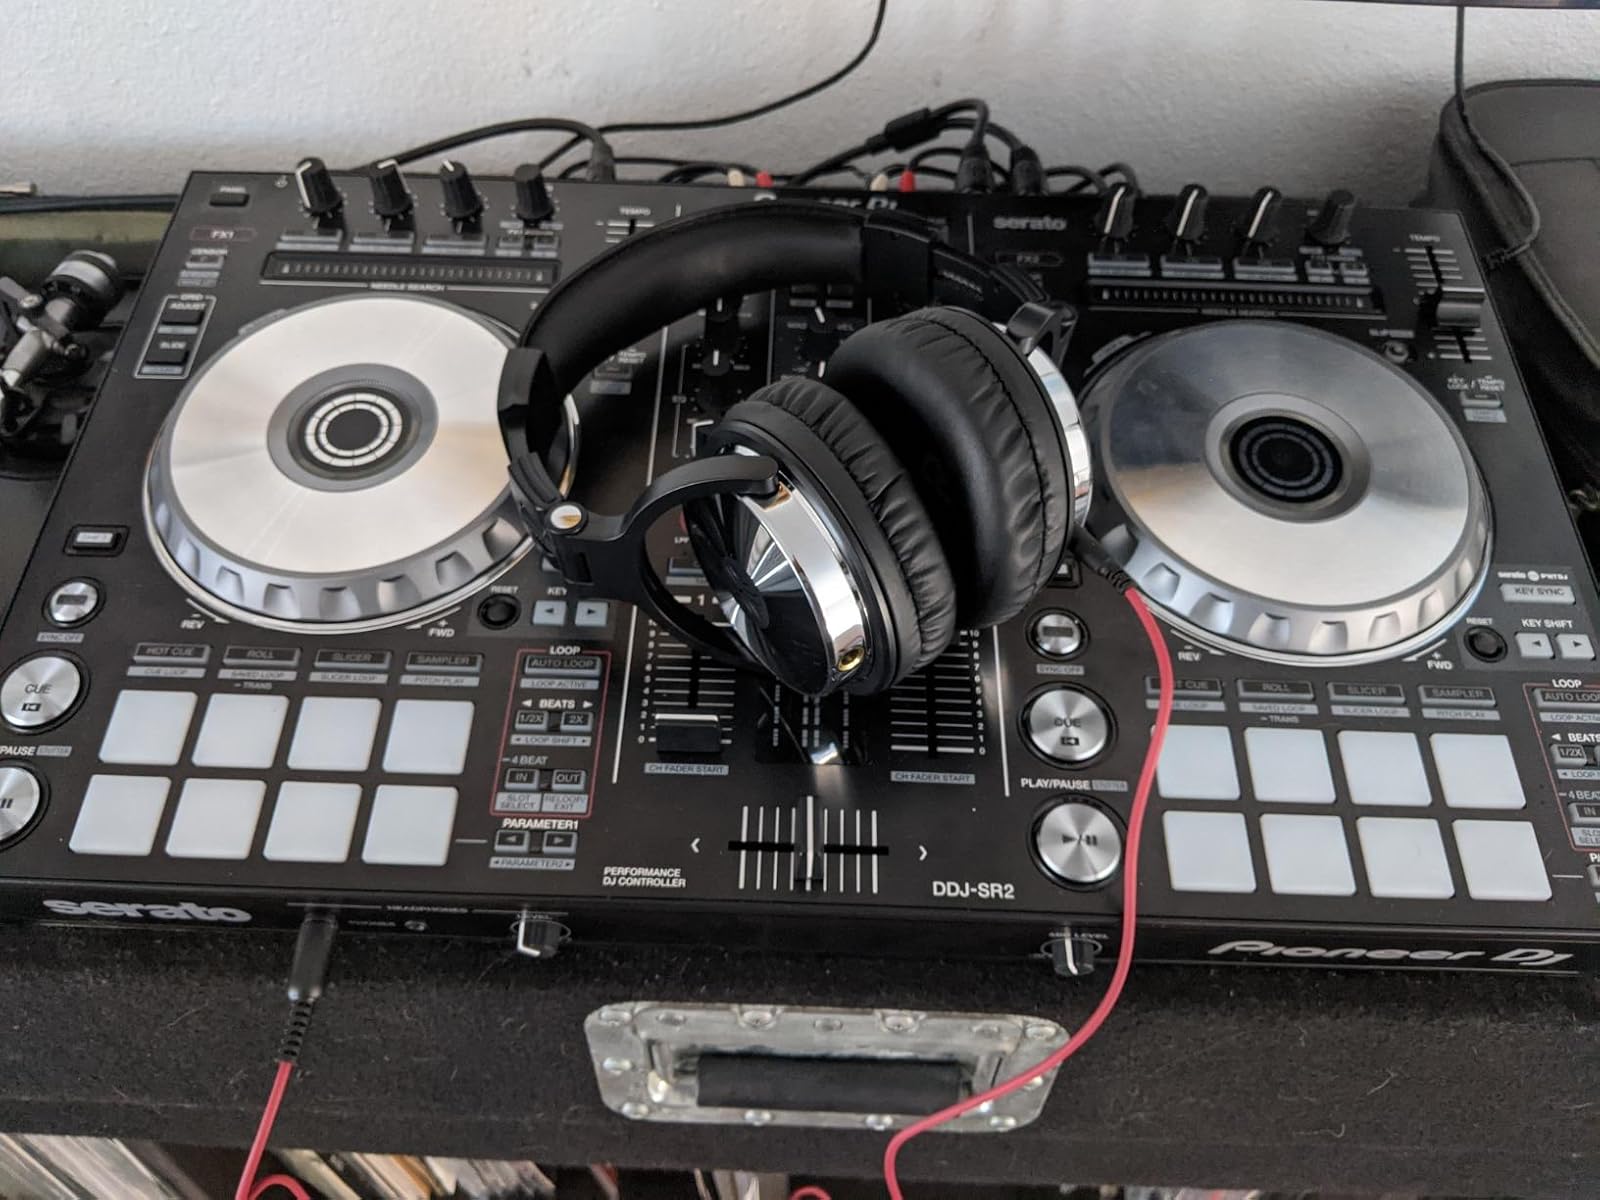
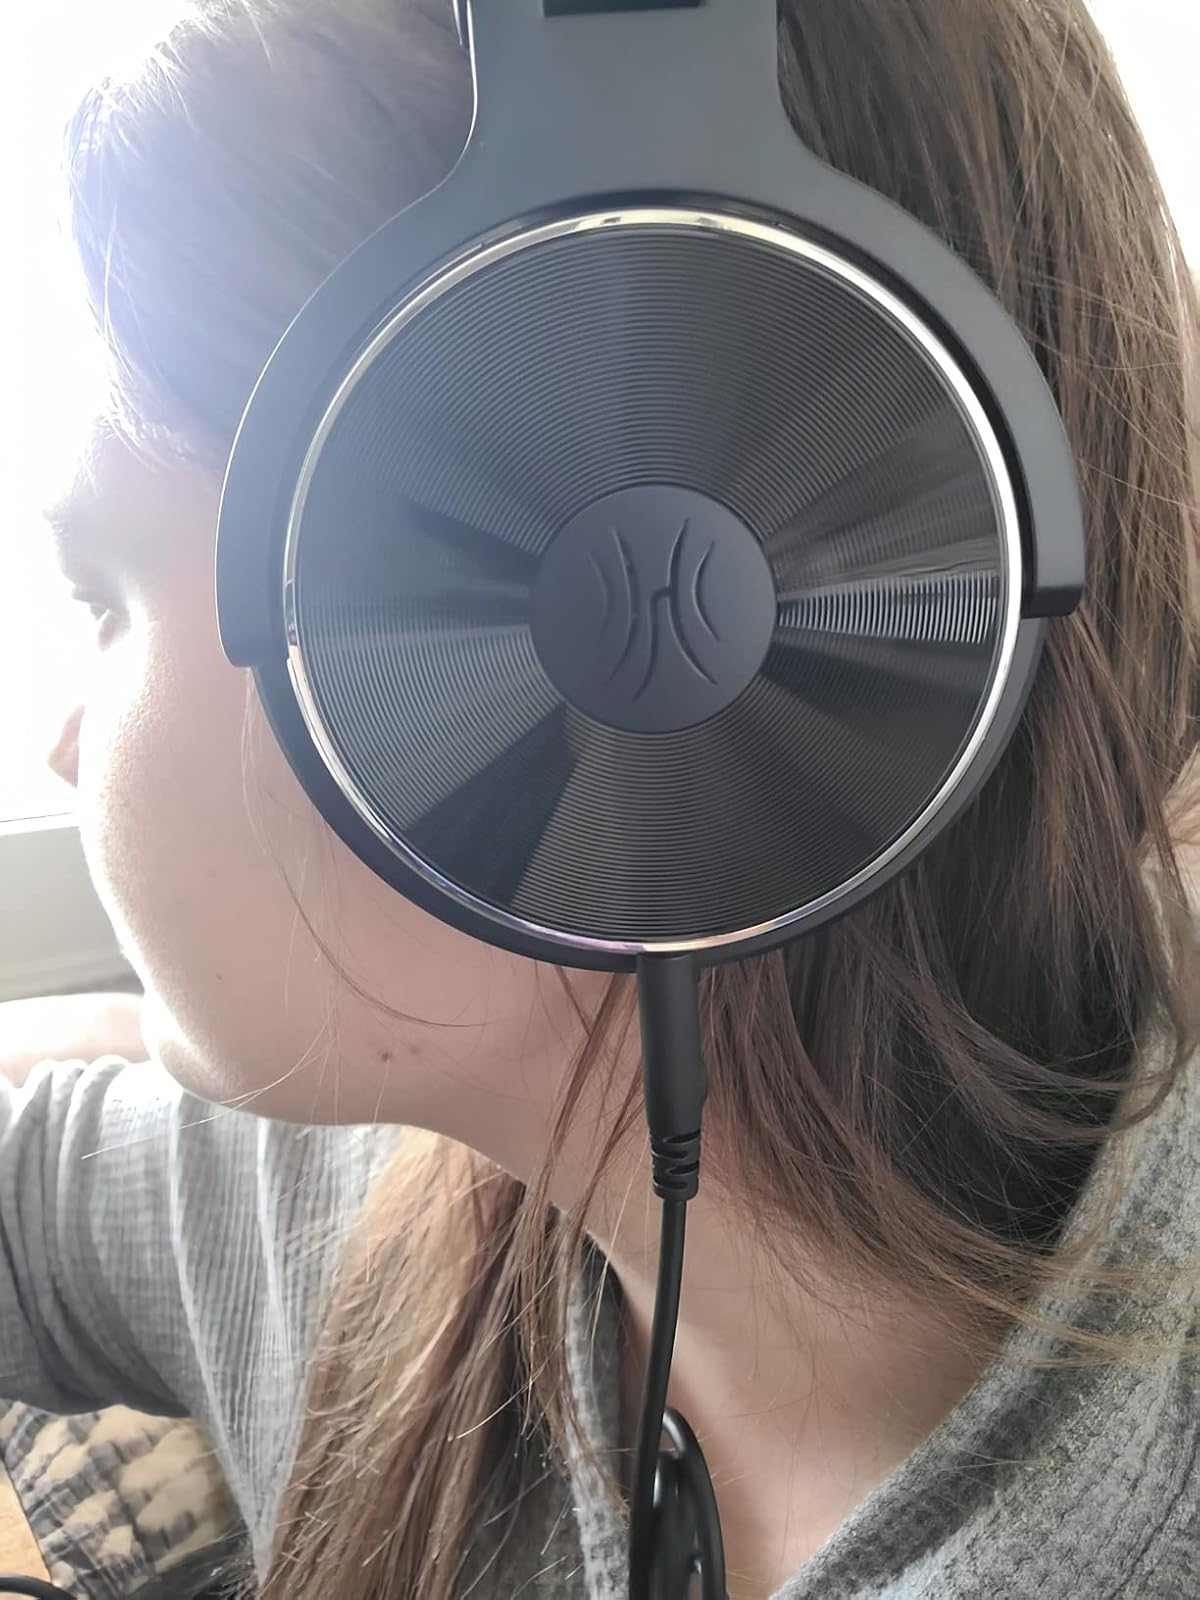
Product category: headphones
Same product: yes